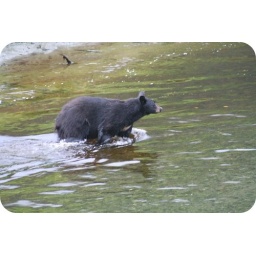
This black bear was catcing salmon in Herring Cove, Ketchikan, Alaska